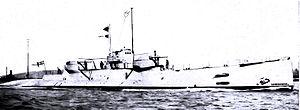
Le HMS X1 est un sous-marin expérimental qui a été conçu pour la Royal Navy pour faire des raids sur les navires de commerces ennemis. Au moment de son lancement il était le plus grand sous-marin du monde